Plumpton College

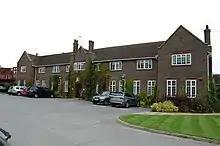

Plumpton College is a Further and Higher education college in Plumpton, East Sussex, England, with courses in a variety of land based and related subjects. The college provides a range of full-time and part-time land-based courses, FE courses to Foundation Degree and BSc courses. The college degree courses are provided in association with the University of Greenwich.